Red Cloud's War

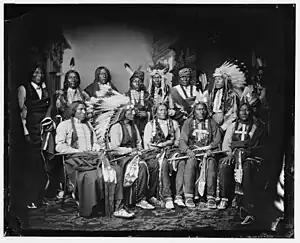
Lakota Sioux chiefs. Red Cloud is seated, second from left. They Fear Even His Horses is standing, second from left. It was hard for the United States to start negotiations with any of these Lakotas, since they did not hold the treaty right to the contested Powder River ground. The Crows did just that.

Negotiations between Red Cloud and other Native American leaders and the United States' representatives began in June 1866. On June 13, however, with the worst possible timing, Colonel Henry B. Carrington commanding the 18th Infantry, arrived at Laramie with the two battalions of the regiment (approximately 1,300 men in 16 companies) and construction supplies. He had orders to establish forts in the Powder River country using the 2nd Battalion of the 18th Infantry. The 3rd Battalion was to garrison posts along the old Oregon Trail, now the Platte Road. Carrington chose the 2nd Battalion because it contained 220 veteran soldiers consolidated after the American Civil War. When Carrington appeared at the negotiations the following day, Red Cloud refused to acknowledge him and accused the U.S. of bad faith in the negotiations. Red Cloud, They Fear Even His Horses, and others withdrew from the negotiations and departed Fort Laramie.